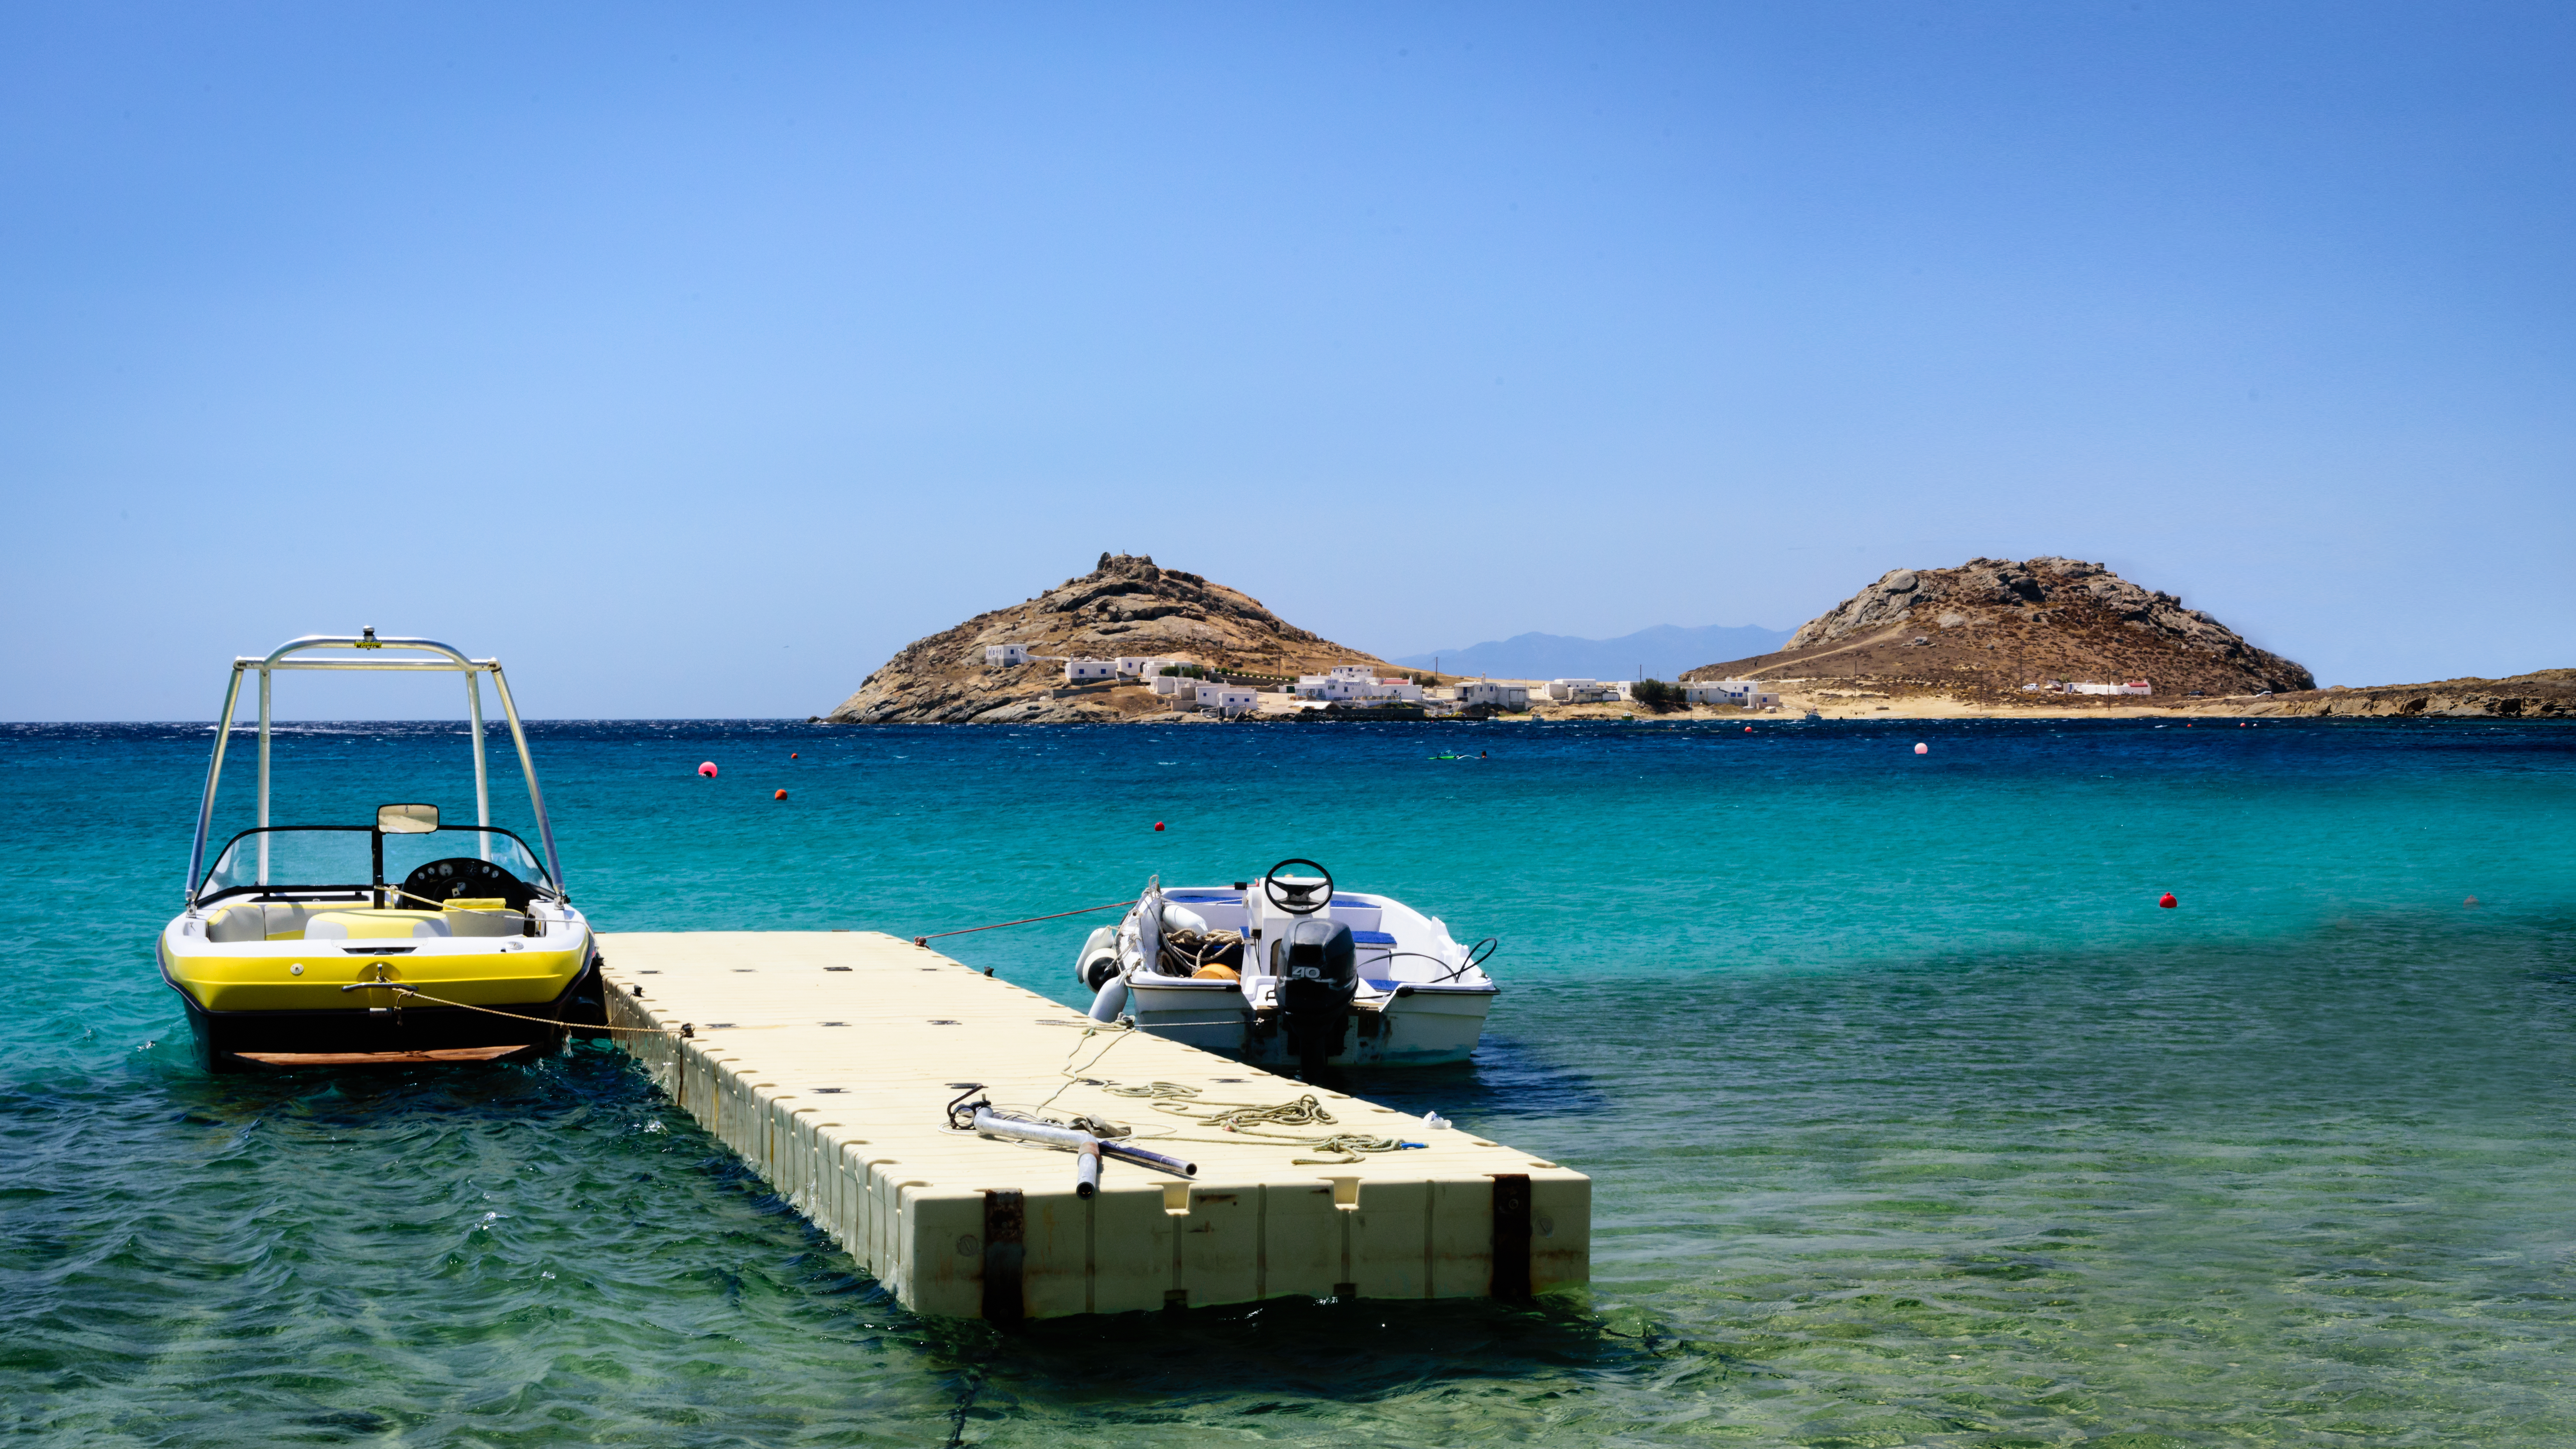
beach, sea, coast, ocean, boat, shore, vacation, cove, mediterranean, vehicle, lagoon, bay, island, nikon, body of water, cruise, 2016, free, publicdomain, costa, d750, eastern, cape